Dornier Do 23

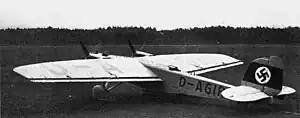

The Dornier Do 23 was a German medium bomber of the 1930s.